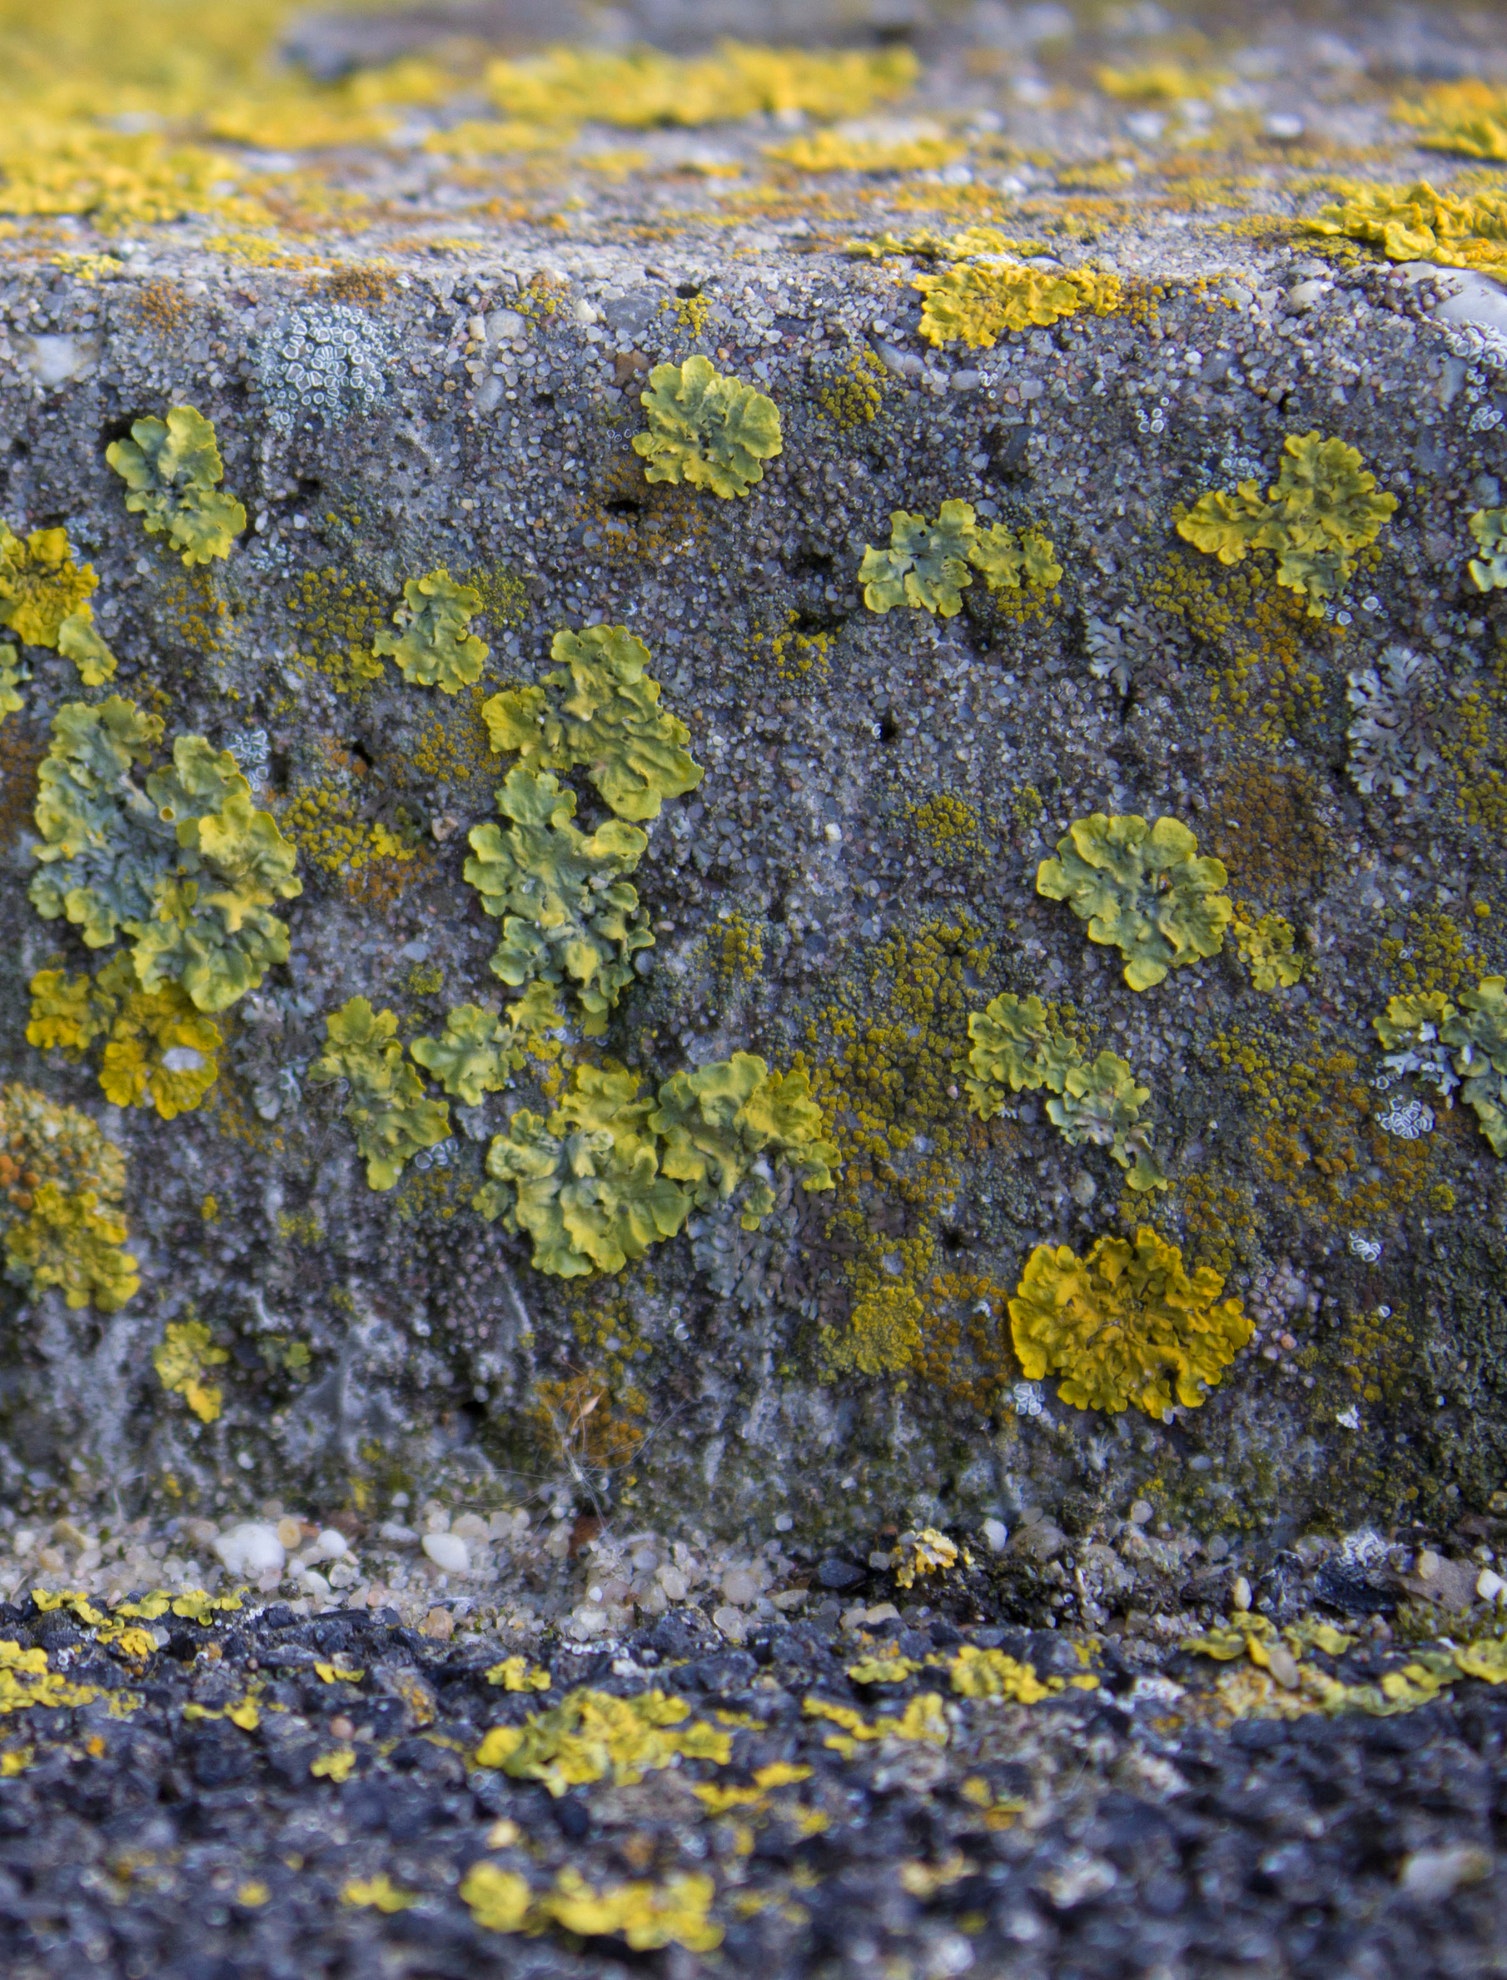
tree, nature, grass, rock, plant, field, meadow, sunlight, texture, leaf, flower, asphalt, moss, green, autumn, soil, botany, yellow, flora, wildflower, shrub, woodland, tundra, flowering plant, land plant